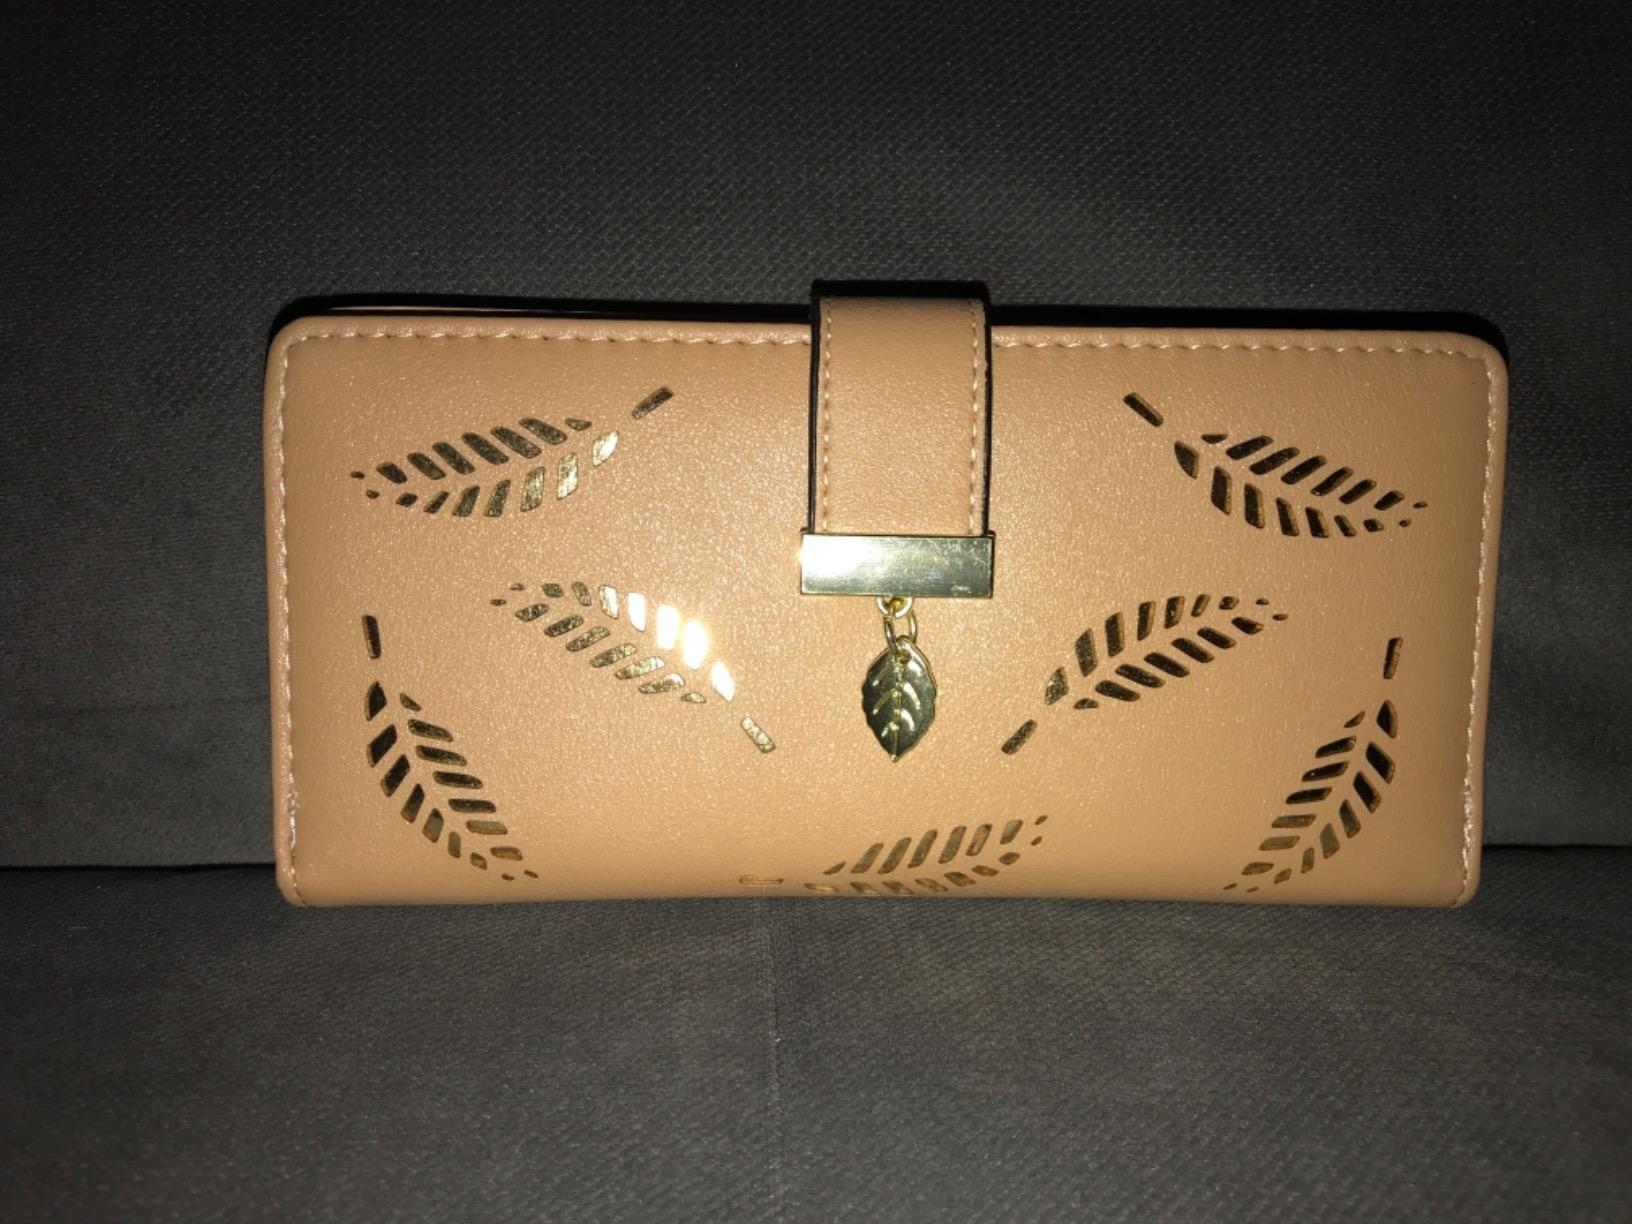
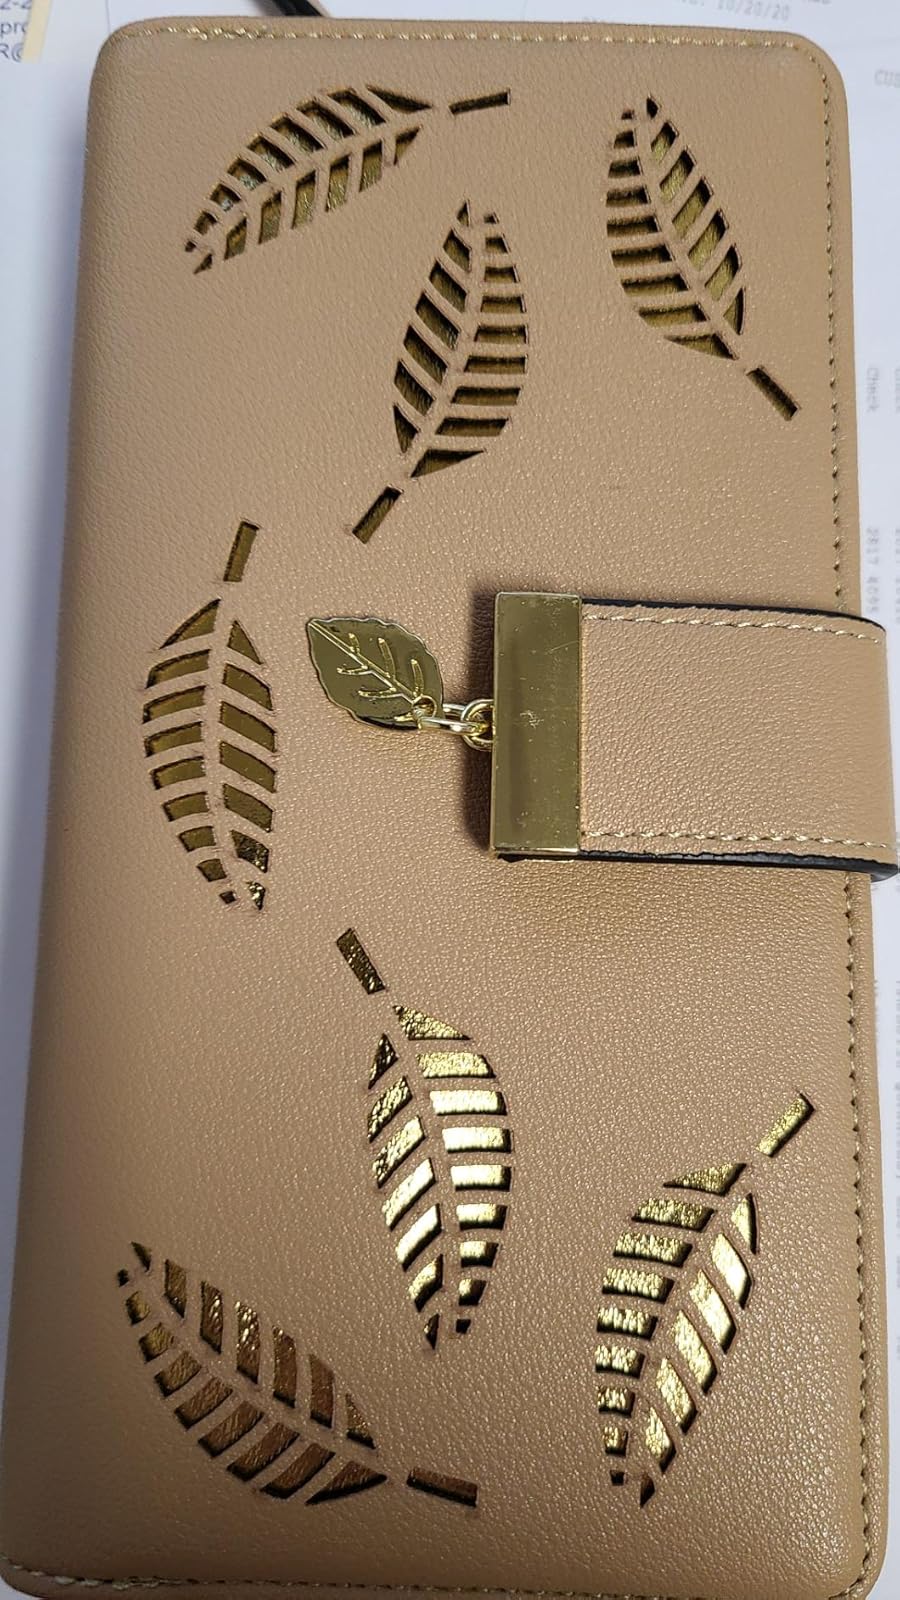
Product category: accessories_wallet
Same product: yes